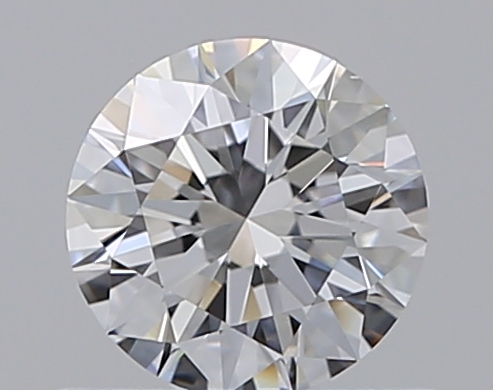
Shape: round
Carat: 0.5
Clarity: VS1
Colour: D
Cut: EX
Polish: EX
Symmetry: EX
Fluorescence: N
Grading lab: GIA
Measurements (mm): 5.1 x 5.13 x 3.15